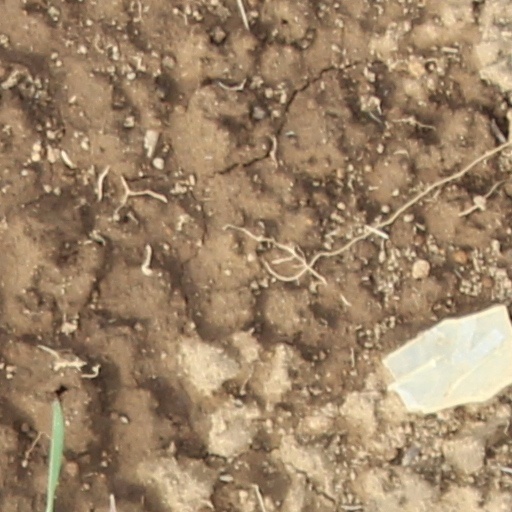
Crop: wheat